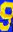
Number: 9